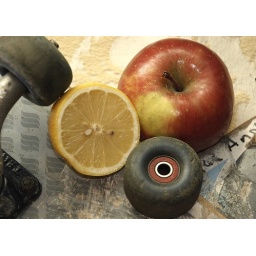
lemon skateboard wheels and cut apple axle backlit from above